Penfield Tate III

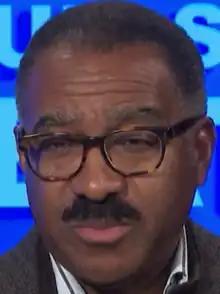
Tate in 2019

Tate's father Penfield Tate II served in the United States military. As a result, the younger Tate and his mother Ellen spent his early life on several military bases. Tate III graduated from Colorado State University in 1978 with a degree in sociology. He pursued a J. D. at the Antioch School of Law, ending his legal studies in 1981. Tate then became an attorney based in Denver for the Federal Trade Commission. In 1984, Tate began practicing law at Trimble, Tate & Nulan, a law firm cofounded by his father. Tate worked for Federico Peña from 1990 to 1991, returning to Trimble, Tate & Nulan in 1992, before leading his own legal practice, Tate & Tate, P.C., alongside his father. Tate worked for the Colorado Department of Administration before serving the Colorado Democratic Party as vice chairman from 1994 to 1996. He was elected to the Colorado House of Representatives from the eighth district the next year. In 2000, Tate sought election to the Colorado Senate from District 33.